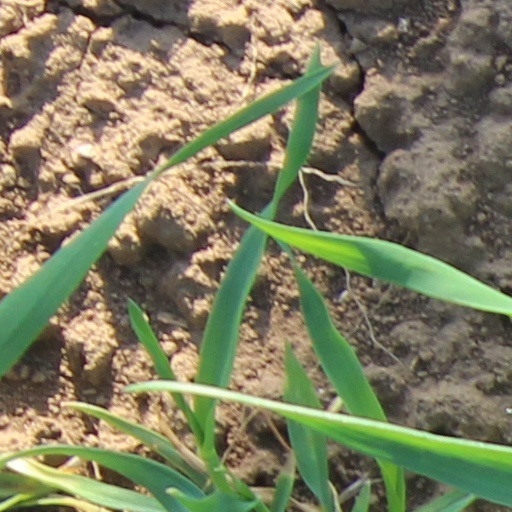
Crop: wheat